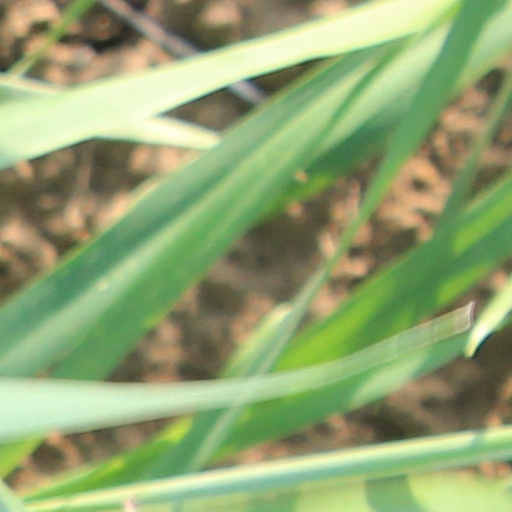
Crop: wheat